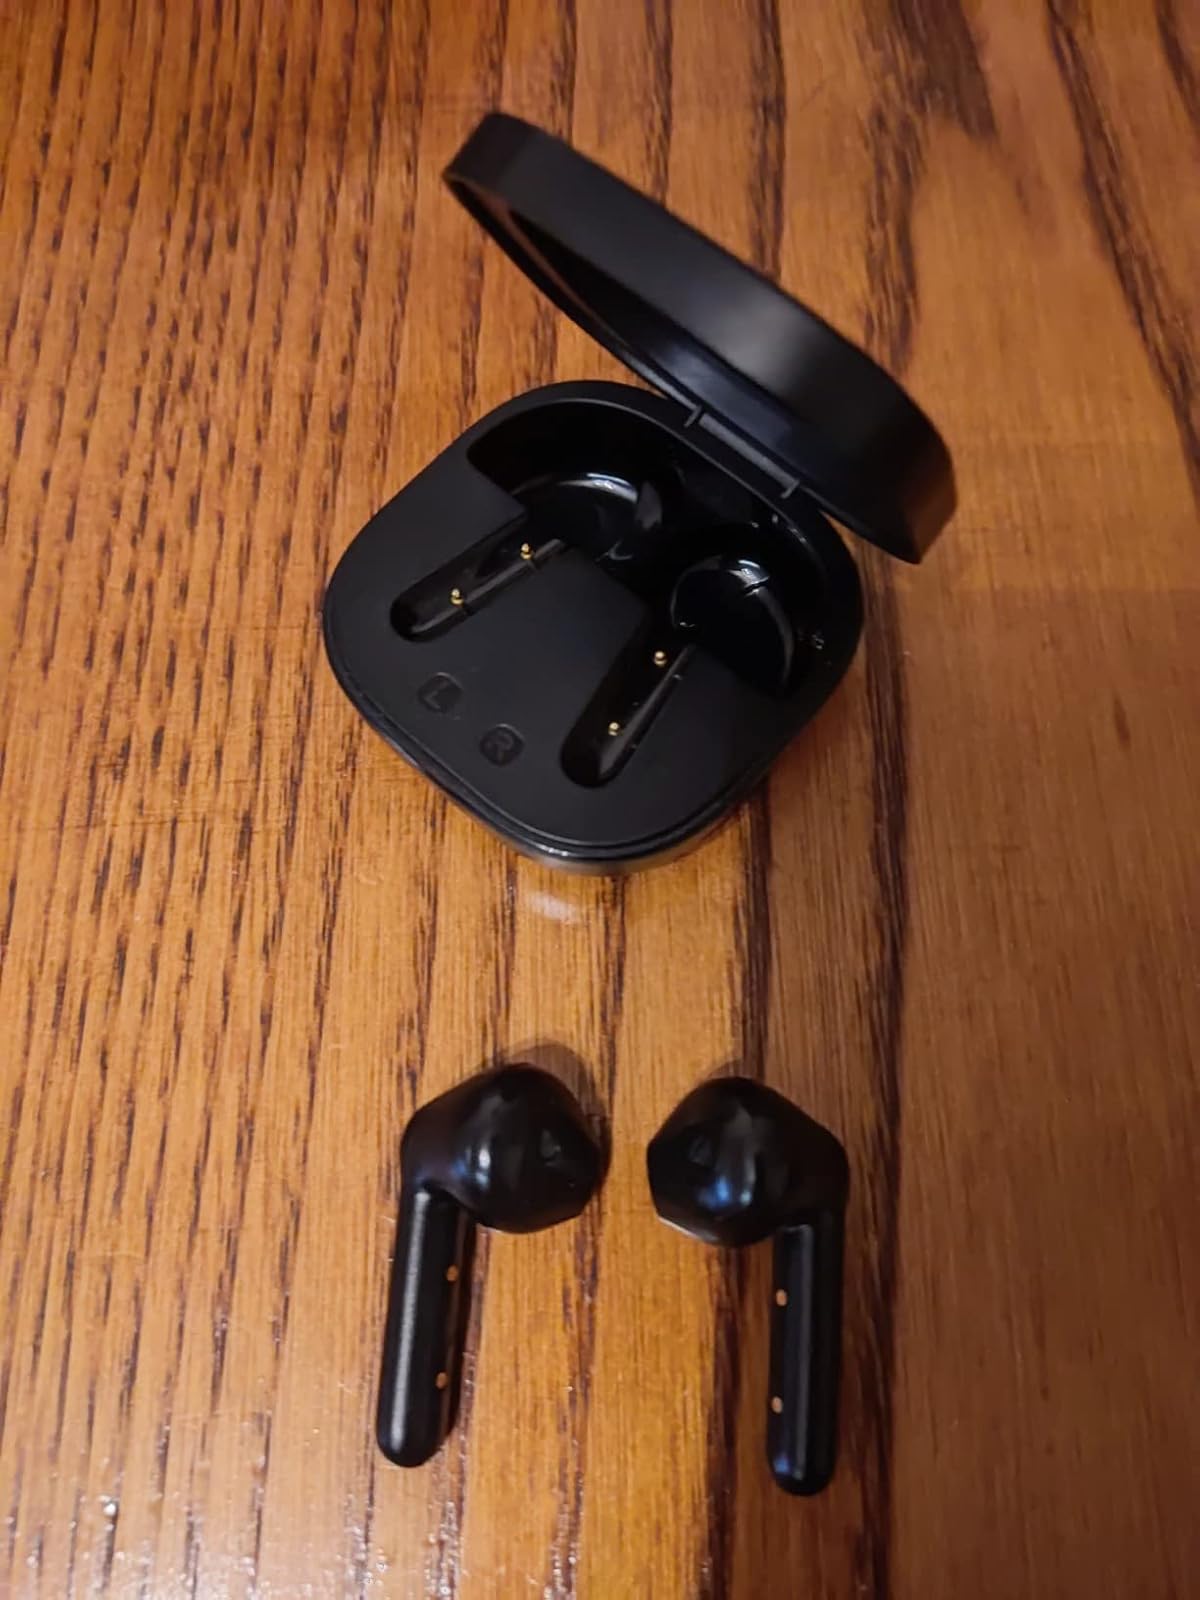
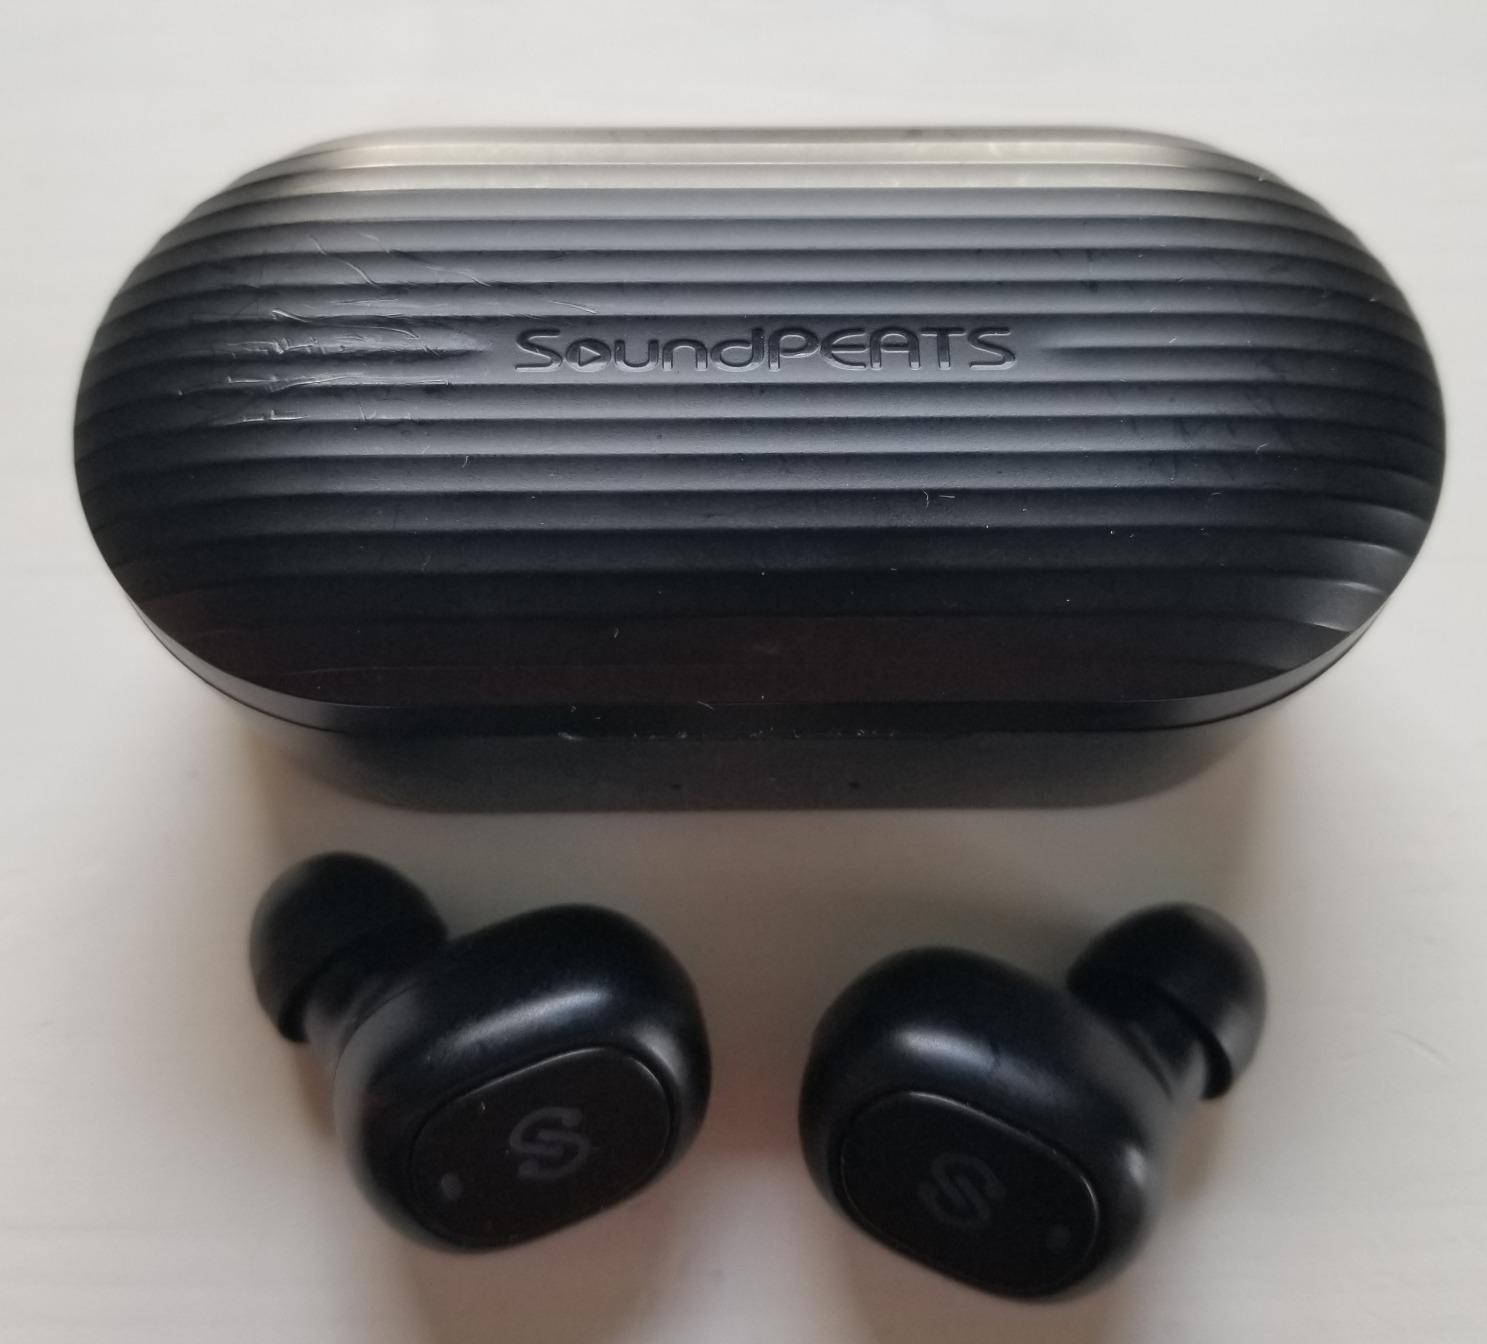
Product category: earbuds
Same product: no